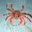
Label: cra